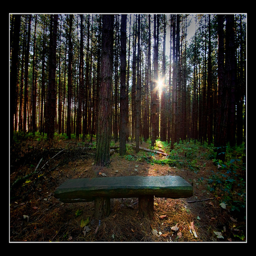
A slate bench under trees in a forest as the sun rises
A park bench sitting in a forest with the sun peeking through the trees.
A wooden bench in a forest clearing at sunset.
a bunch of trees and a green bench outside
a little wooden bench sitting in front of some trees